Glastonbury Festival

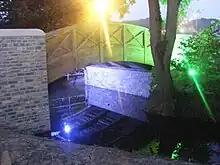
The new bridge dedicated to Arabella Churchill, which was built in 2010

During 2010 Michael Eavis received a donation from British Waterways of timber from the old gates at Caen Hill Locks in Wiltshire. This was used to construct a new bridge which was dedicated to the memory of Arabella Churchill. The following year more of the redundant lock gates were used to build the Campo Pequeno amphitheatre.